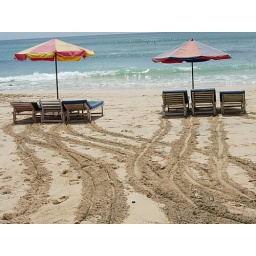
Haha. Couple of beach chairs and brellies and the sand in Bali.